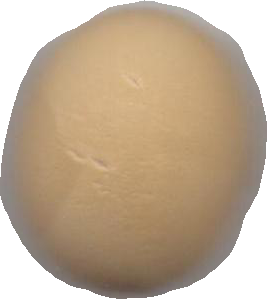
Variety: Grobogan